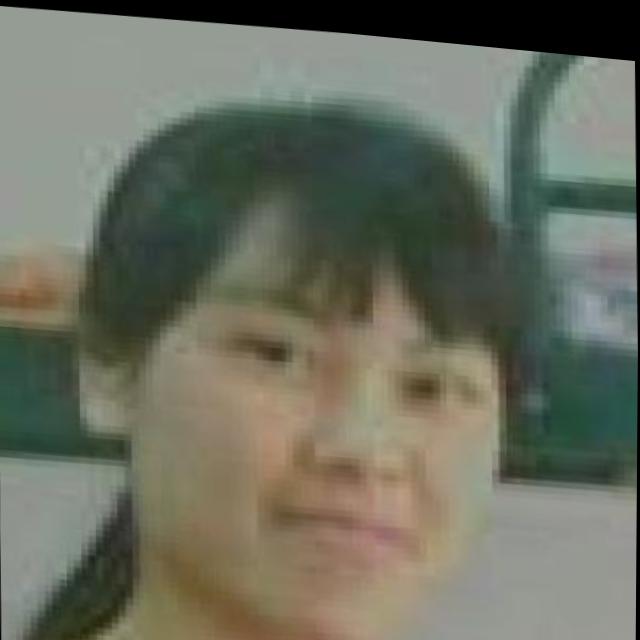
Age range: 21-44